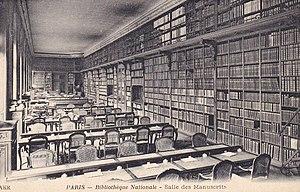
Bibliothèque Nationale, salle des manuscrits. Vers 1910.
Ernest Alby est un écrivain, auteur de recueils sur la conquête de l'Algérie : Histoire des prisonniers français depuis la conquête ; La captivité du trompette Escoffier. Il a publié des romans historiques et est considéré comme le précurseur du roman-feuilleton historique.